Miss Georgia USA

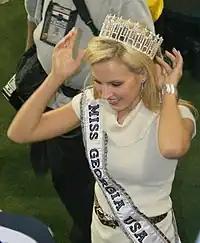
Brittany Swann, Miss Georgia USA 2007, at the Peach Bowl

The Miss Georgia USA competition is the pageant that selects the representative for the state of Georgia in the Miss USA pageant. This pageant is directed Greenwood Productions under the ownership of Miss Tennessee USA 1989 Kim Greenwood and it is hosted in McDonough, Georgia.